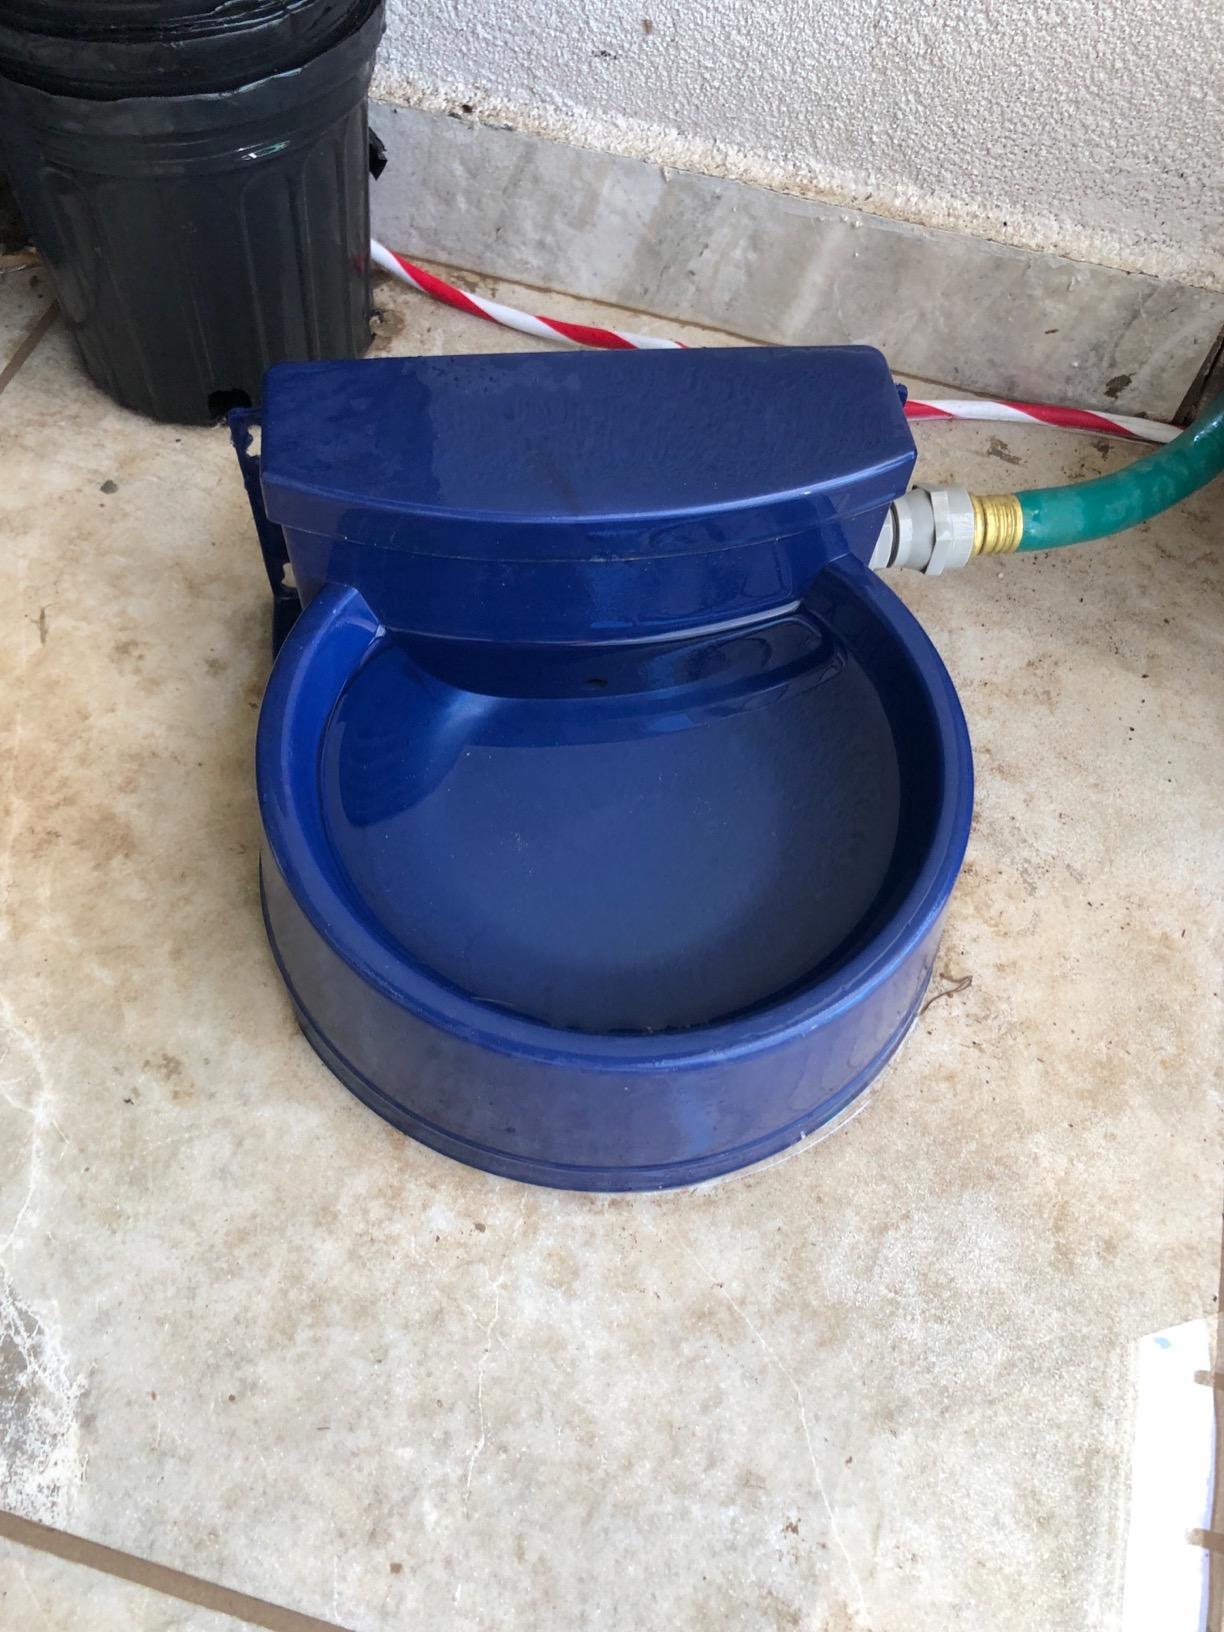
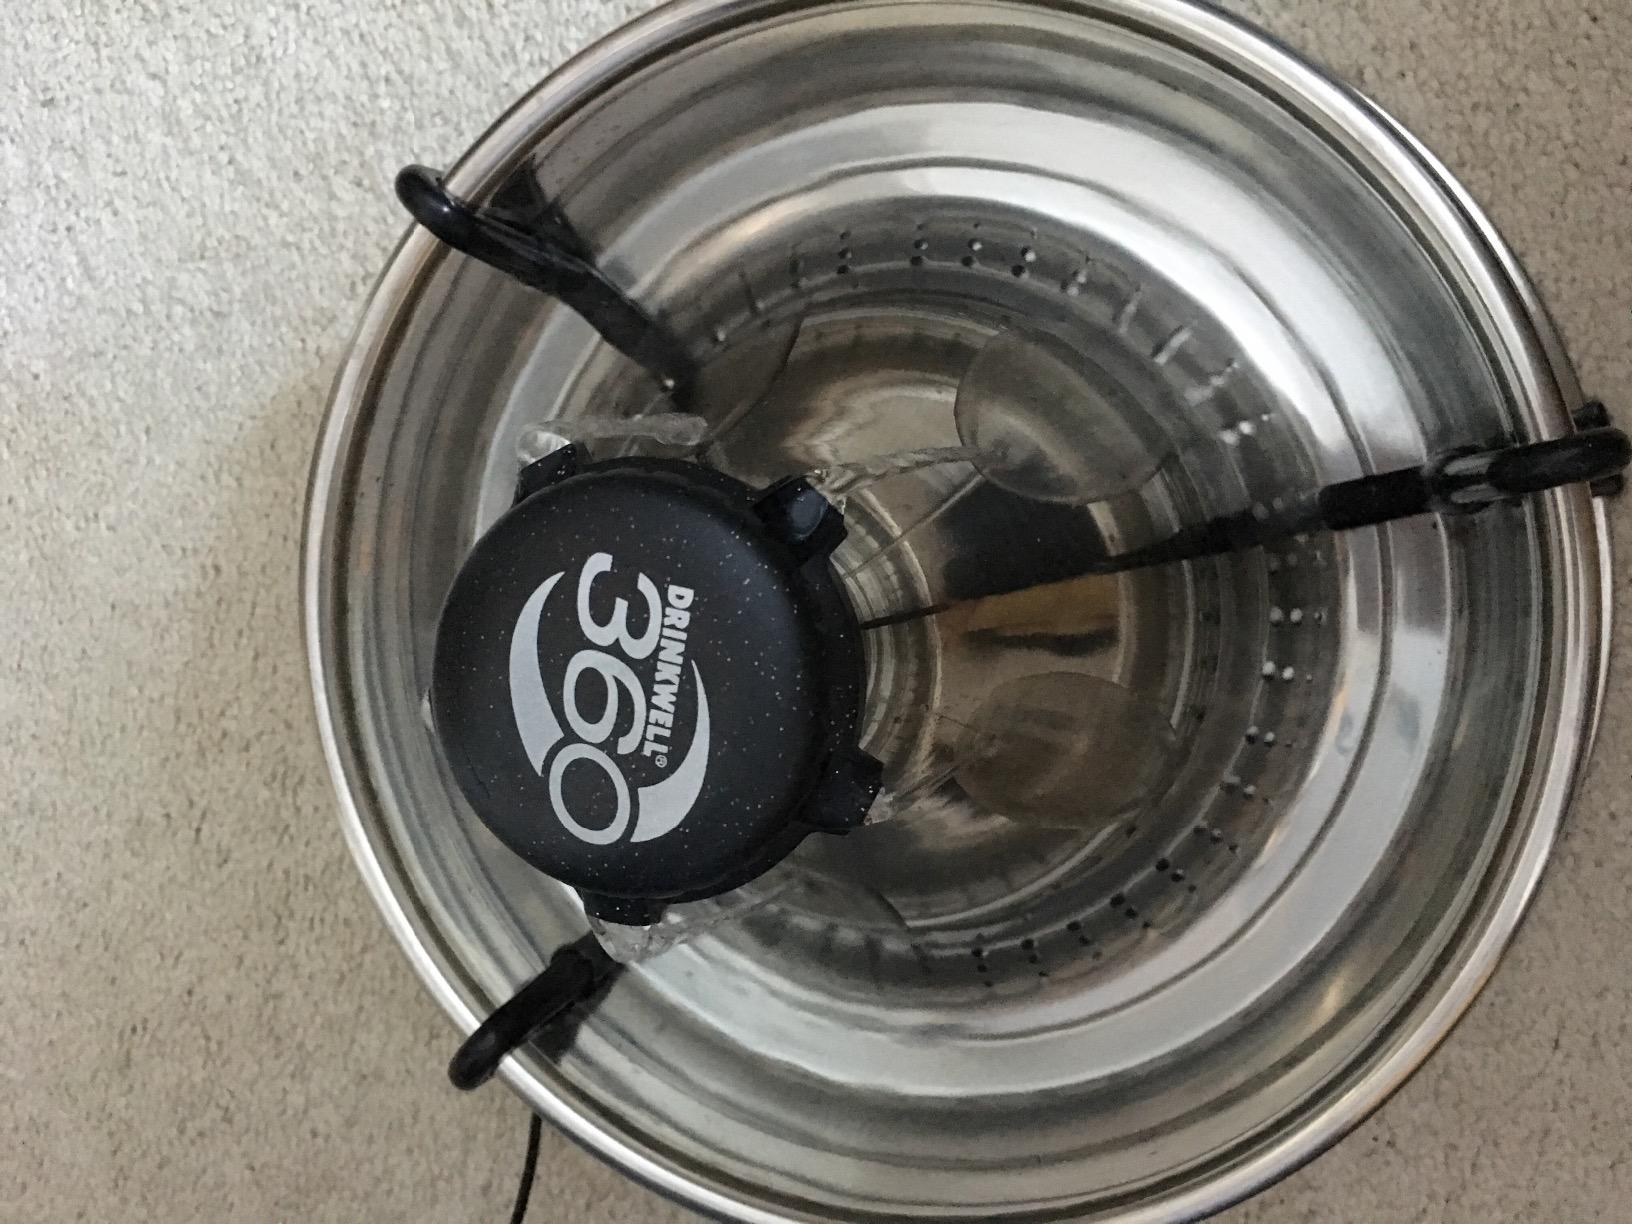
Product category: items_bowl
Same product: no